Xonotic

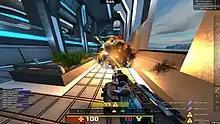
Gameplay screenshot

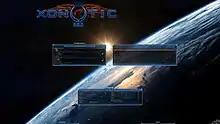
Screenshot of the Xonotic main menu – version 0.8.2

There are sixteen different game modes in "Xonotic", including classic modes like deathmatch and capture the flag. In order to unlock more game modes, players must complete different levels of gameplay. To score points, players must kill enemies using futuristic weapons while completing objectives. The gameplay is very fast-paced, due to players being able to move at high speed and jump erratically. While the basic concept is inspired by other games of the same genre, there are several unique elements. Emphasis is placed on movement and player physics, with a focus on gaining speed, jumping great distances, and conquering the level geometry. This is done with classic techniques including strafe jumping, bunny hopping, and rocket jumping. Weapons have special abilities such as multiple fire modes, which increase the tactical options available to the players.